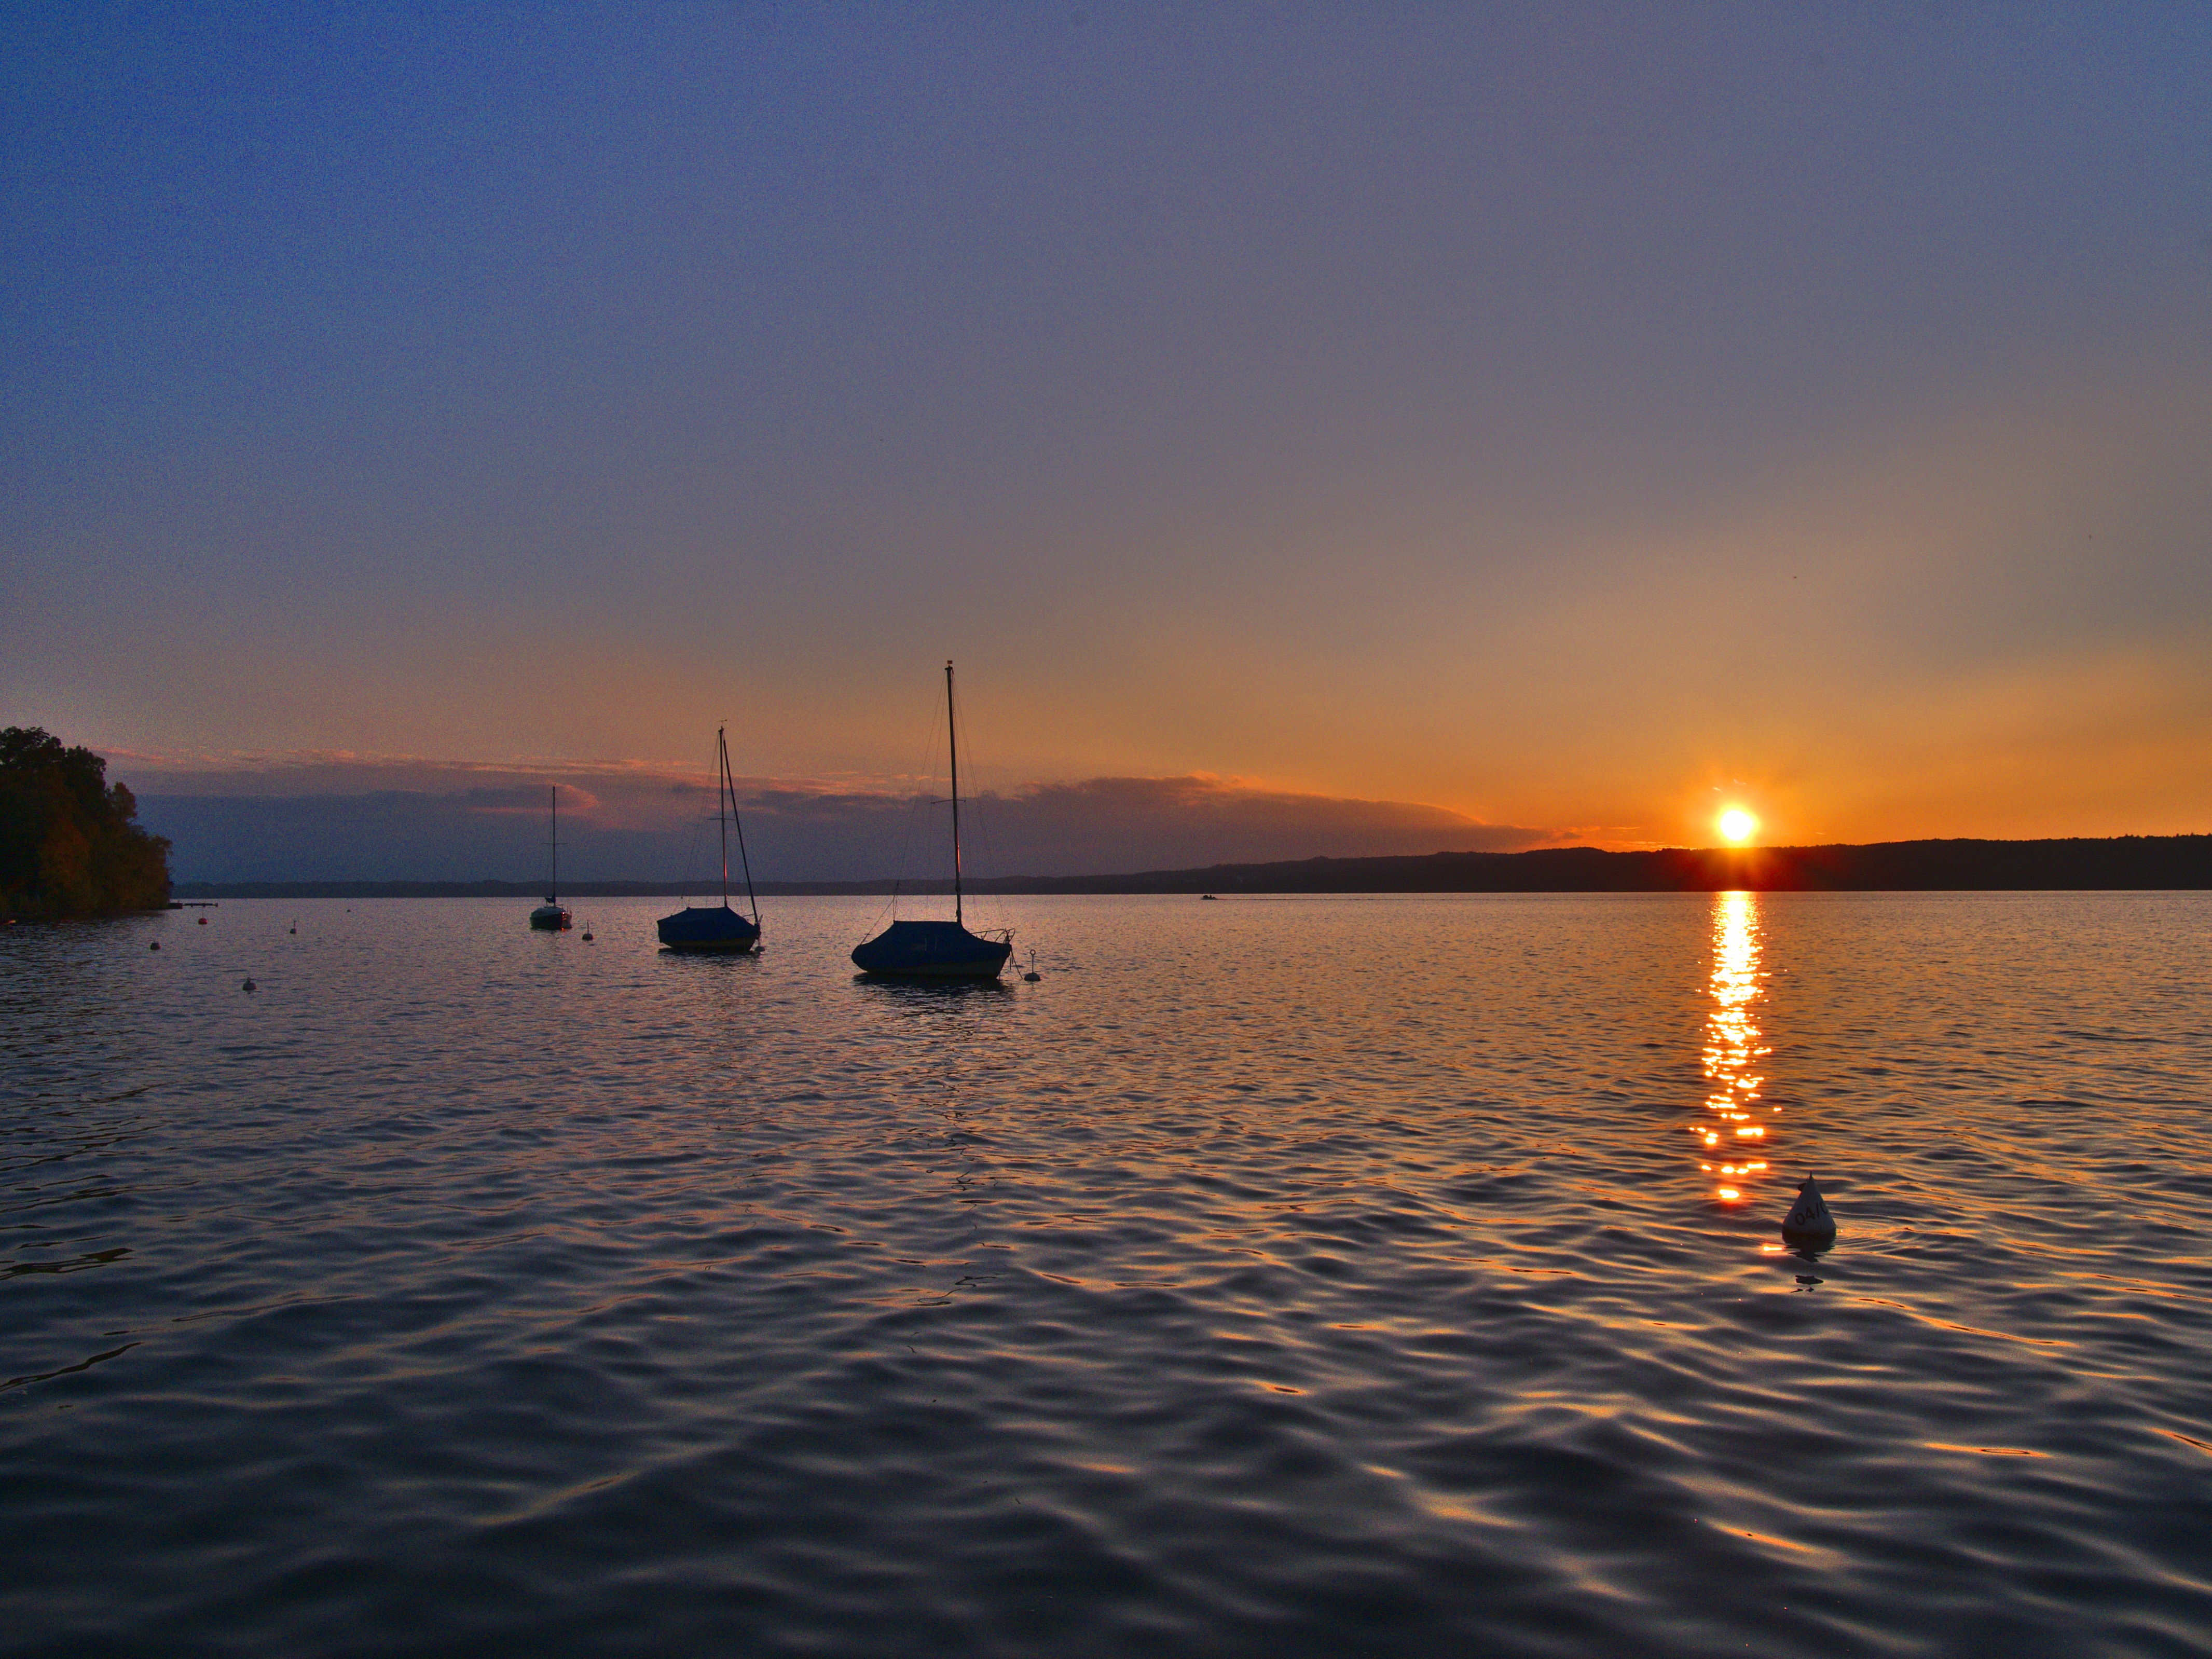
landscape, sea, water, nature, outdoor, ocean, horizon, cloud, sky, sun, sunrise, sunset, boat, sunlight, morning, shore, lake, dawn, summer, vacation, travel, dusk, evening, golden, reflection, vehicle, tranquil, scenic, peaceful, scenery, calm, bay, blue, yellow, tourism, afterglow